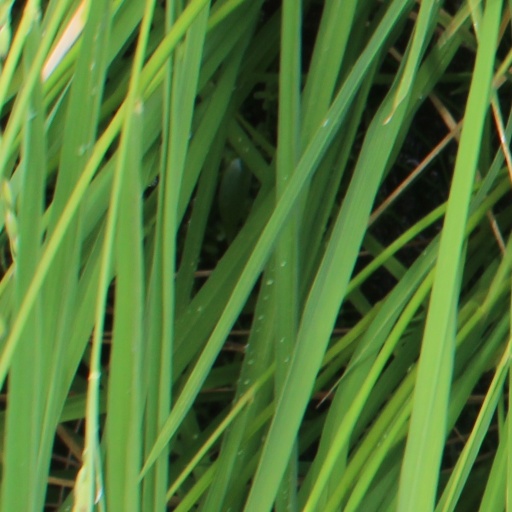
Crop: rice